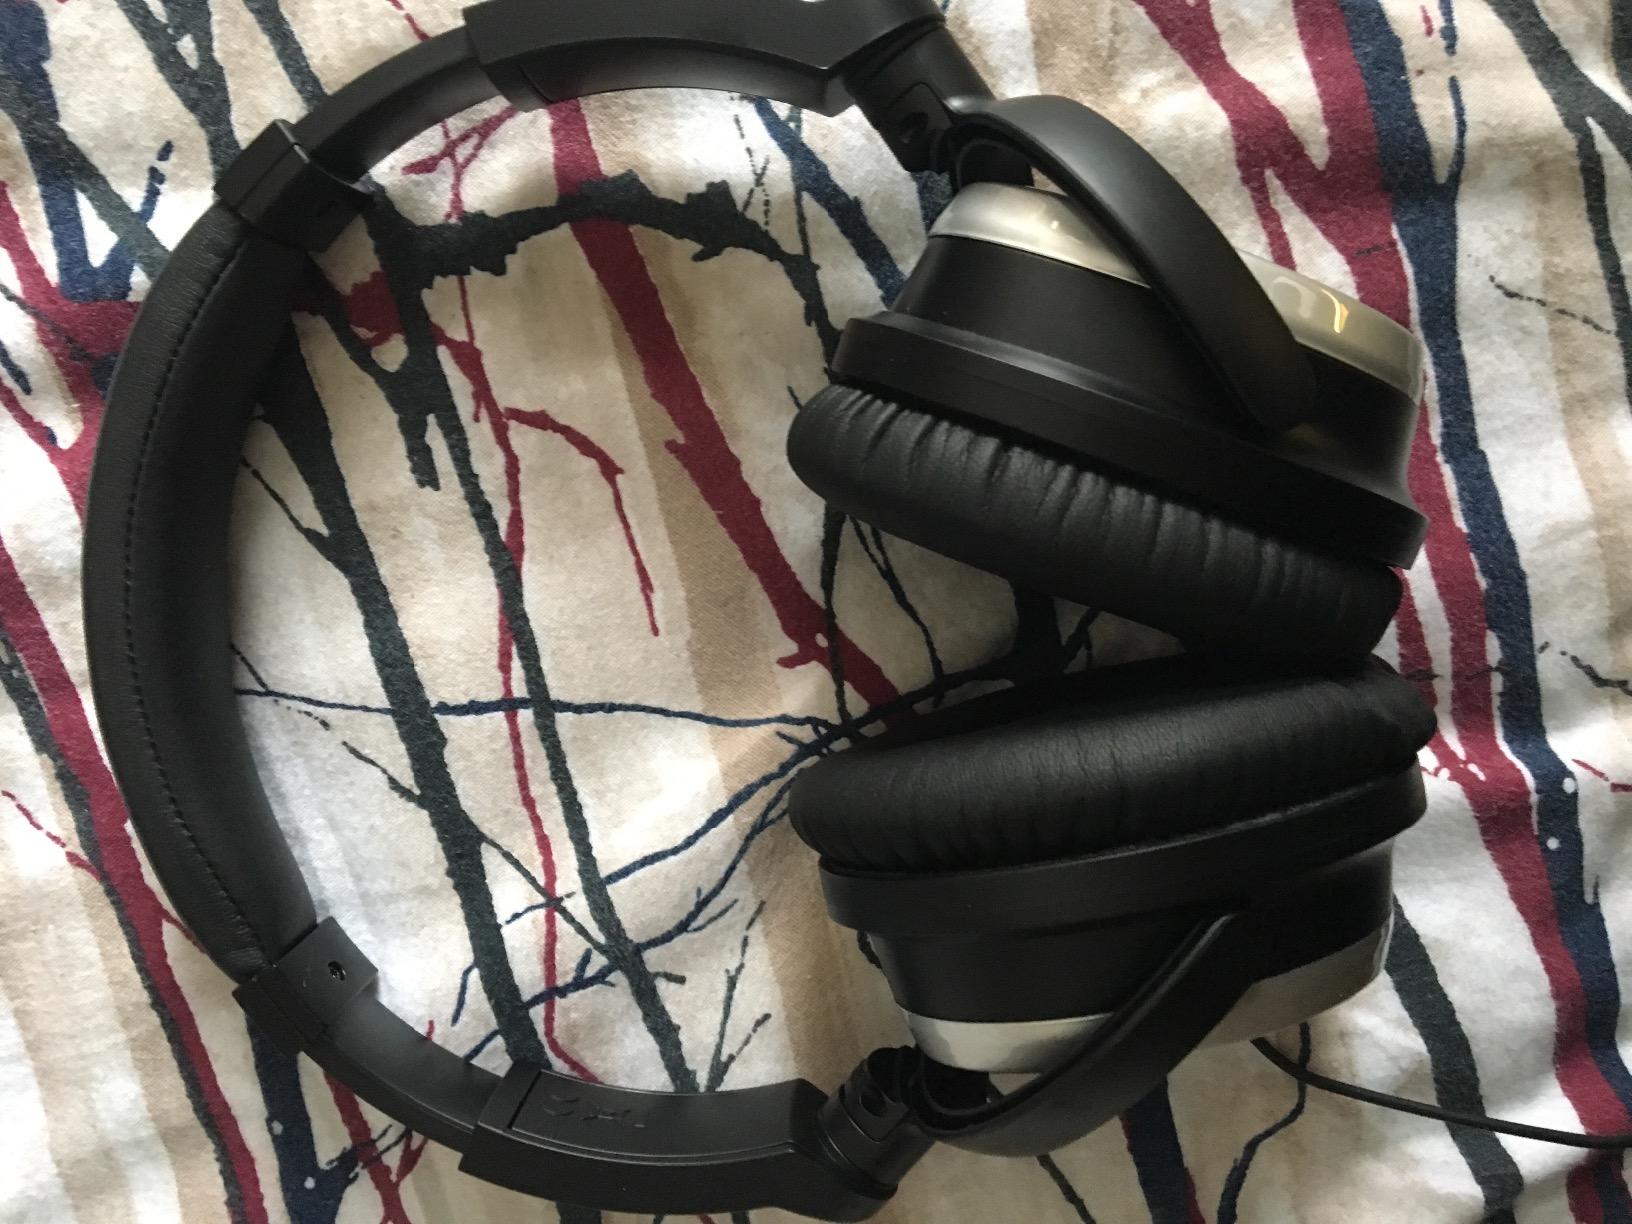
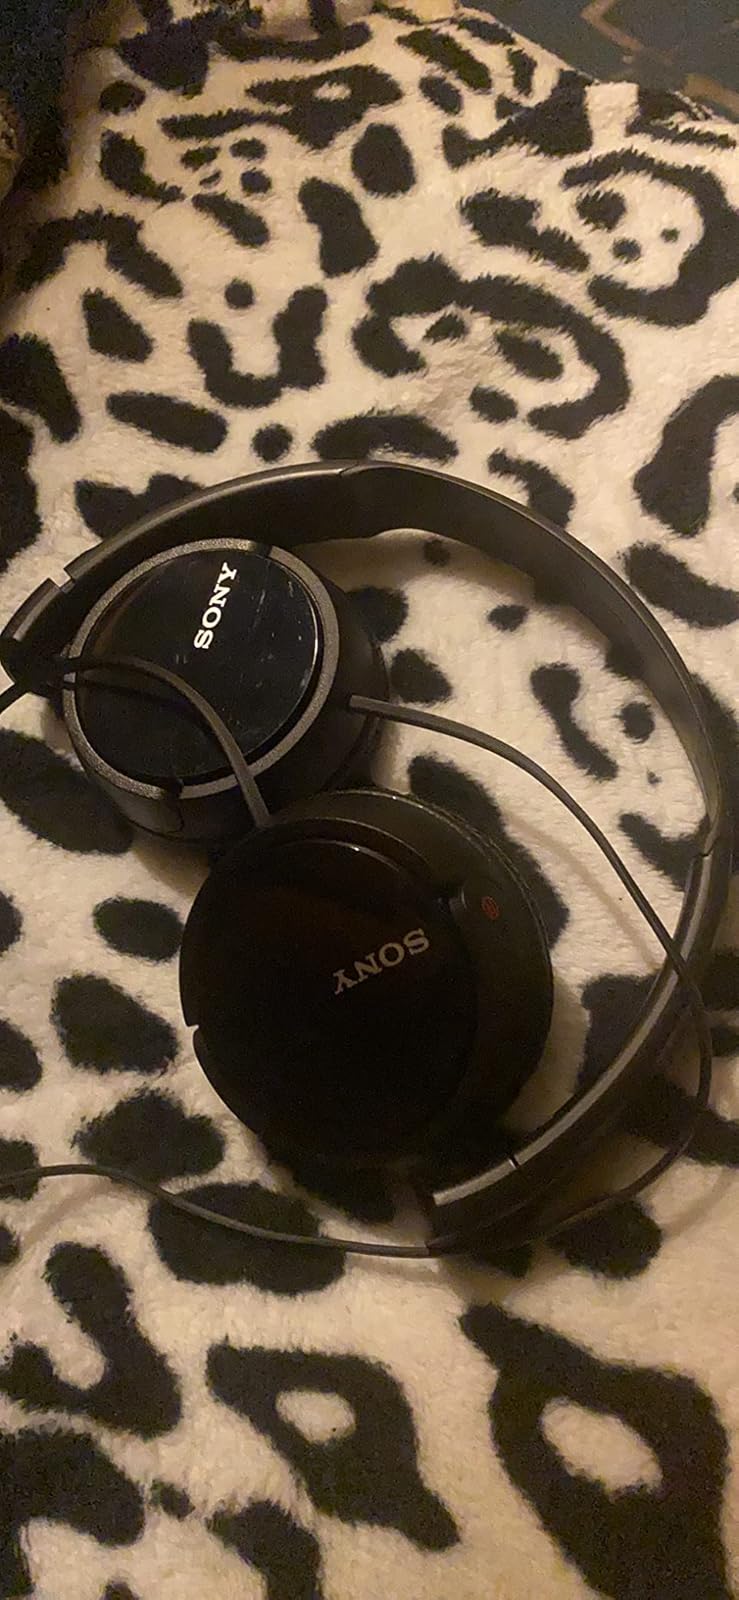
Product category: headphones
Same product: no